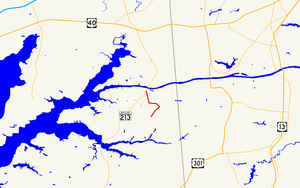
Carte de la Maryland Route 342